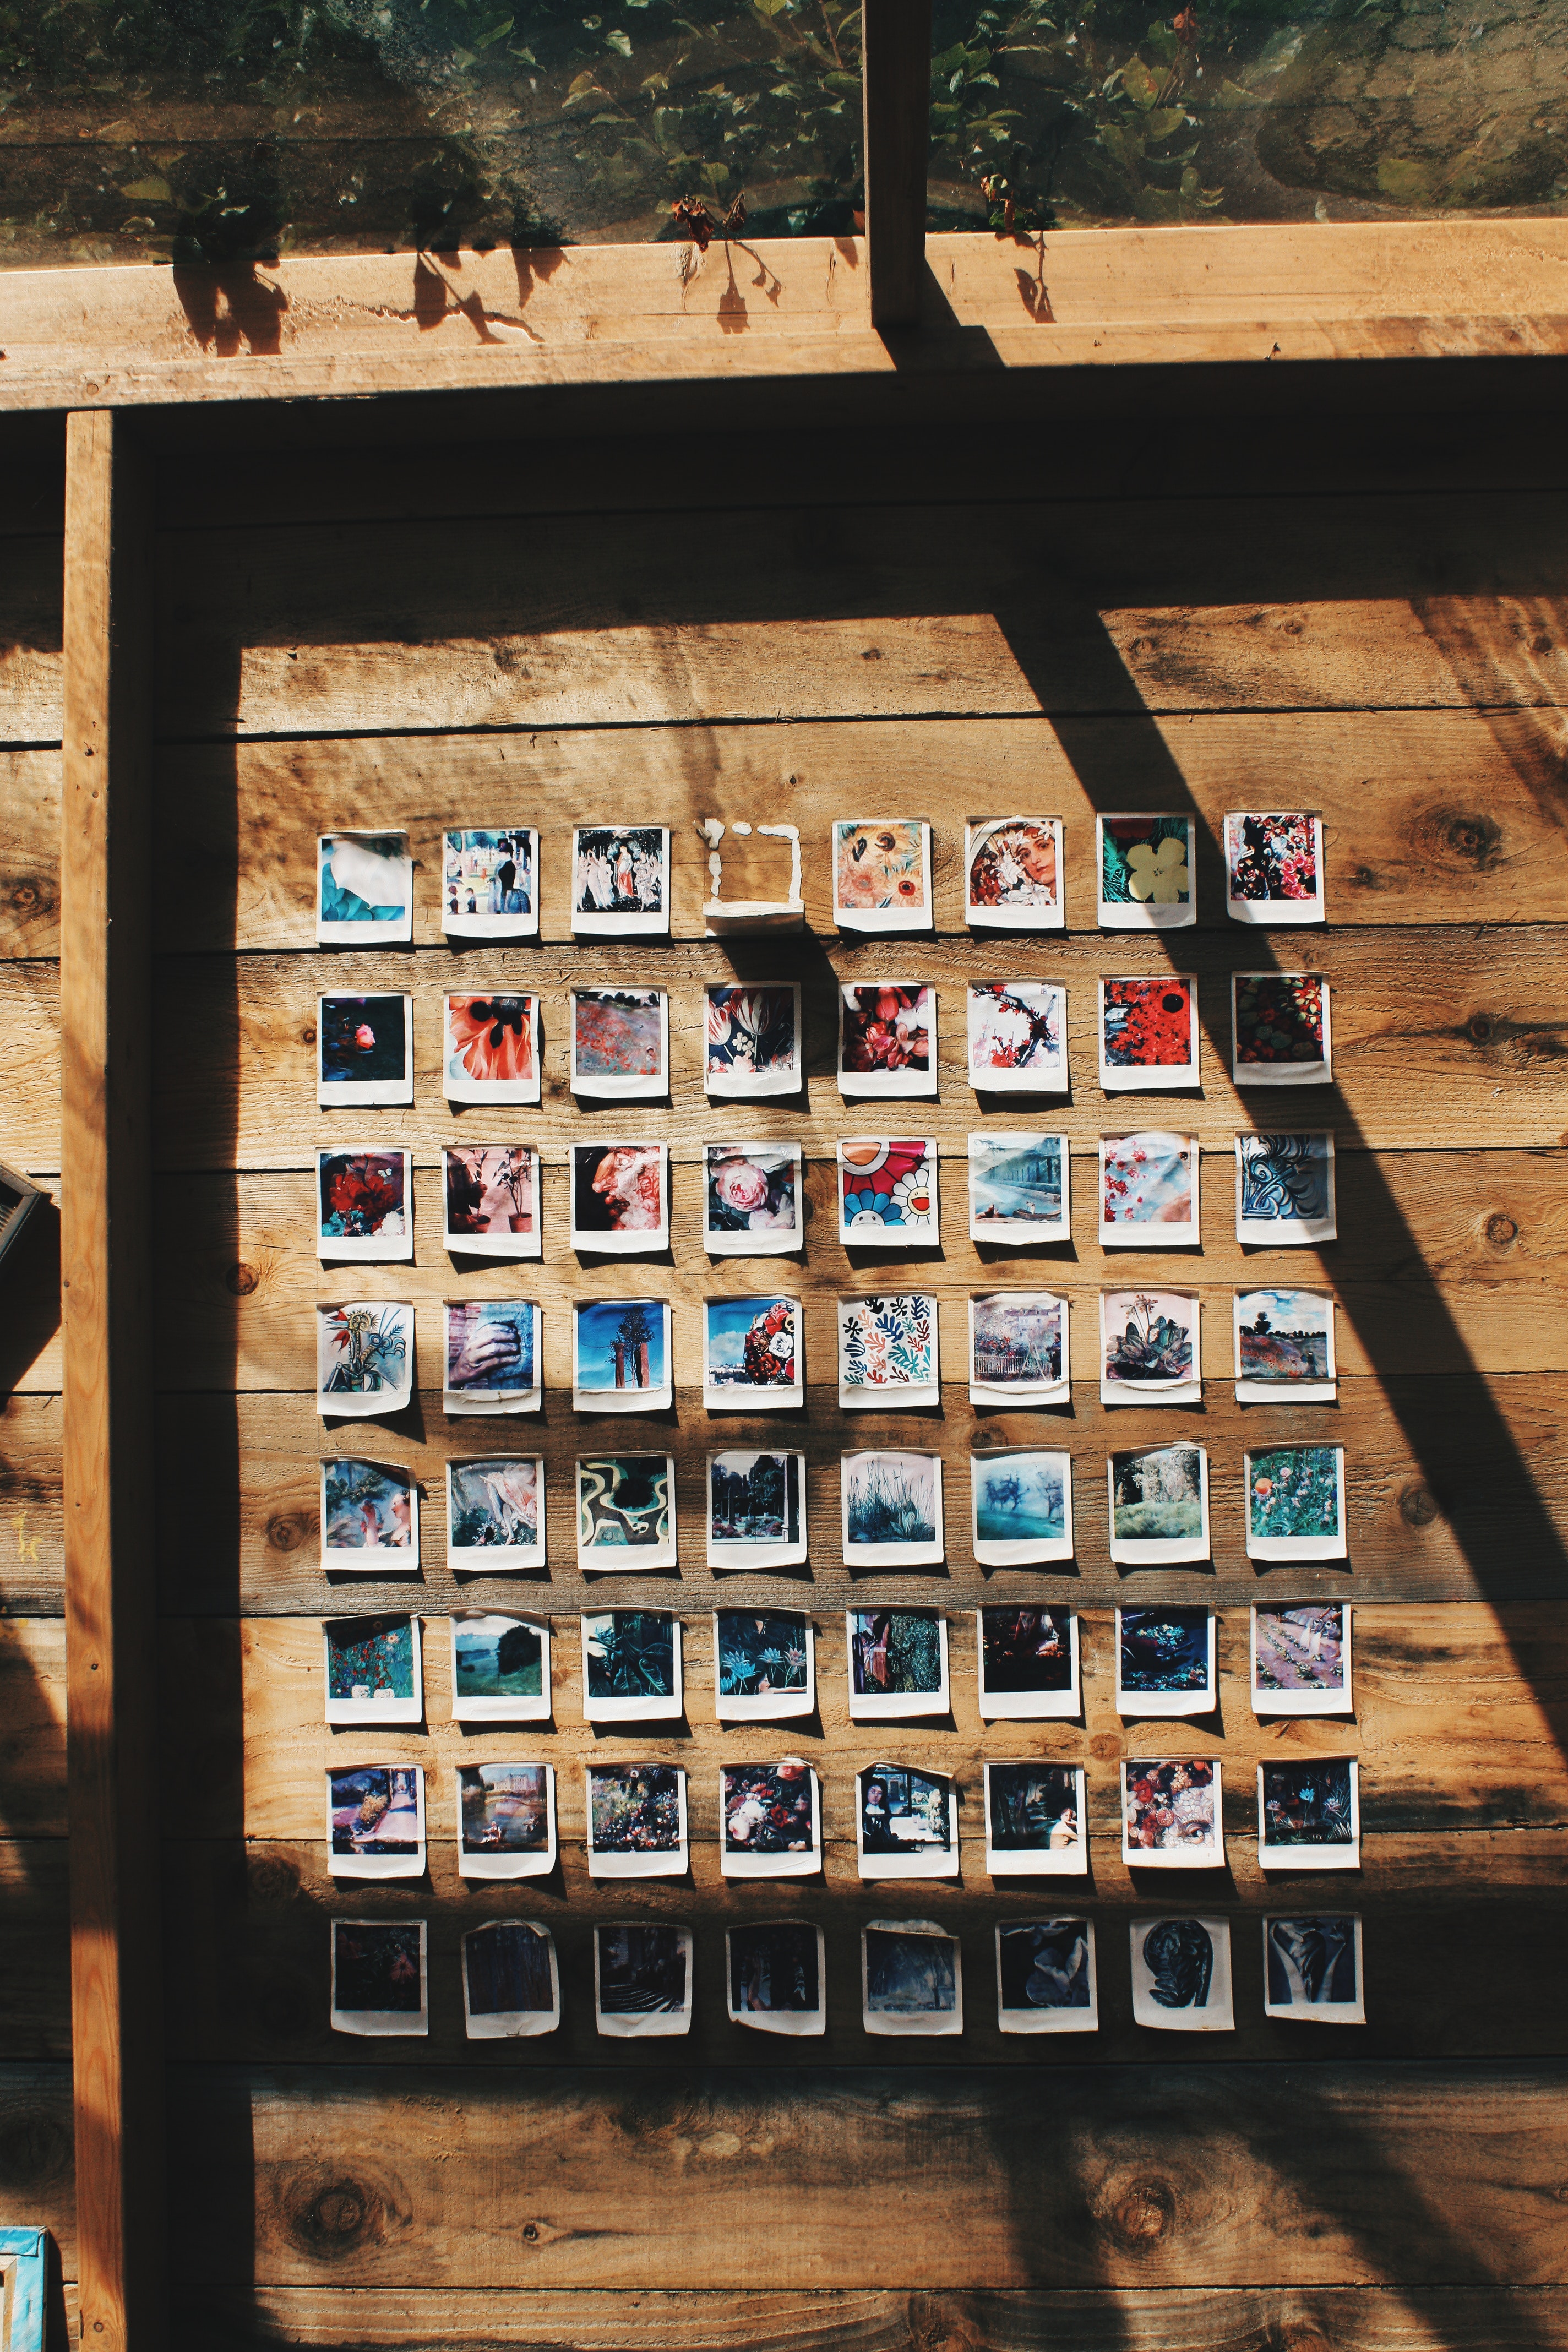
wall, collection, textile, wood, tree, art, visual arts, house, tourism, building